Second Industrial Revolution

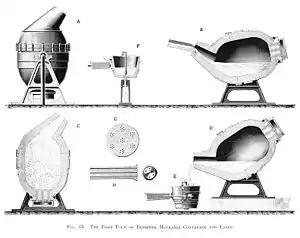
A diagram of the Bessemer converter. Air blown through holes in the converter bottom creates a violent reaction in the molten pig iron that oxidizes the excess carbon, converting the pig iron to pure iron or steel, depending on the residual carbon.

The Bessemer process, invented by Sir Henry Bessemer, allowed the mass-production of steel, increasing the scale and speed of production of this vital material, and decreasing the labor requirements. The key principle was the removal of excess carbon and other impurities from pig iron by oxidation with air blown through the molten iron. The oxidation also raises the temperature of the iron mass and keeps it molten.